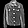
Label: Coat